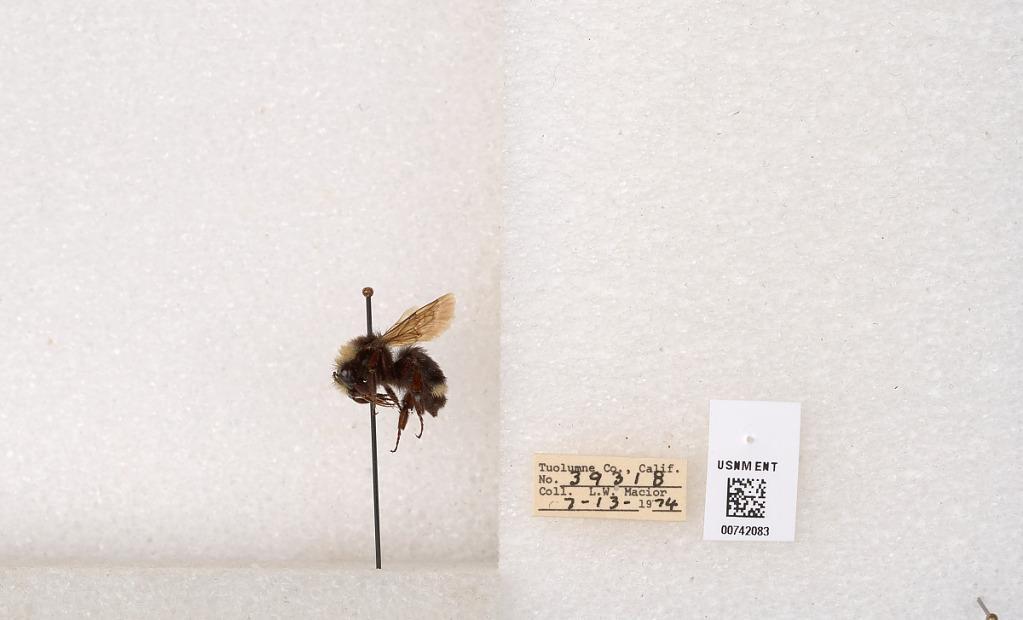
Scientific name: Bombus (Pyrobombus) vosnesenskii Radoszkowski
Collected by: L. Macior
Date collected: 1974-7-13
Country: United States
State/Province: California
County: Tuolumne
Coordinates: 37.9712, -120.228